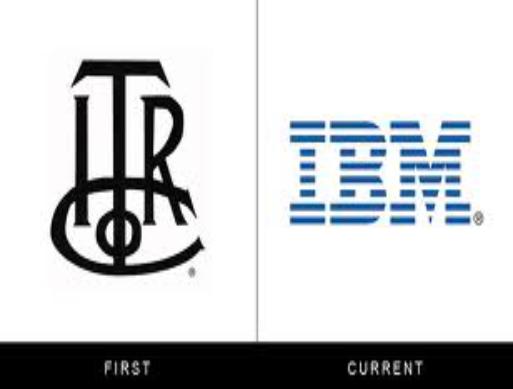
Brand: IBM
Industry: Electronic